Hoboken Terminal

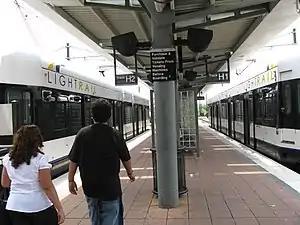

PATH trains provide 24-hour service from a three-track underground terminal located north of the surface platforms. Two routes are offered on weekdays during the day, and one route is offered on late nights, weekends, and holidays. Entrances are from the main concourse or street, below the Hudson Place bus station with both an elevator and stairs. Travel to Newark Penn Station always requires a transfer, as does weekday service to Journal Square Transportation Center.